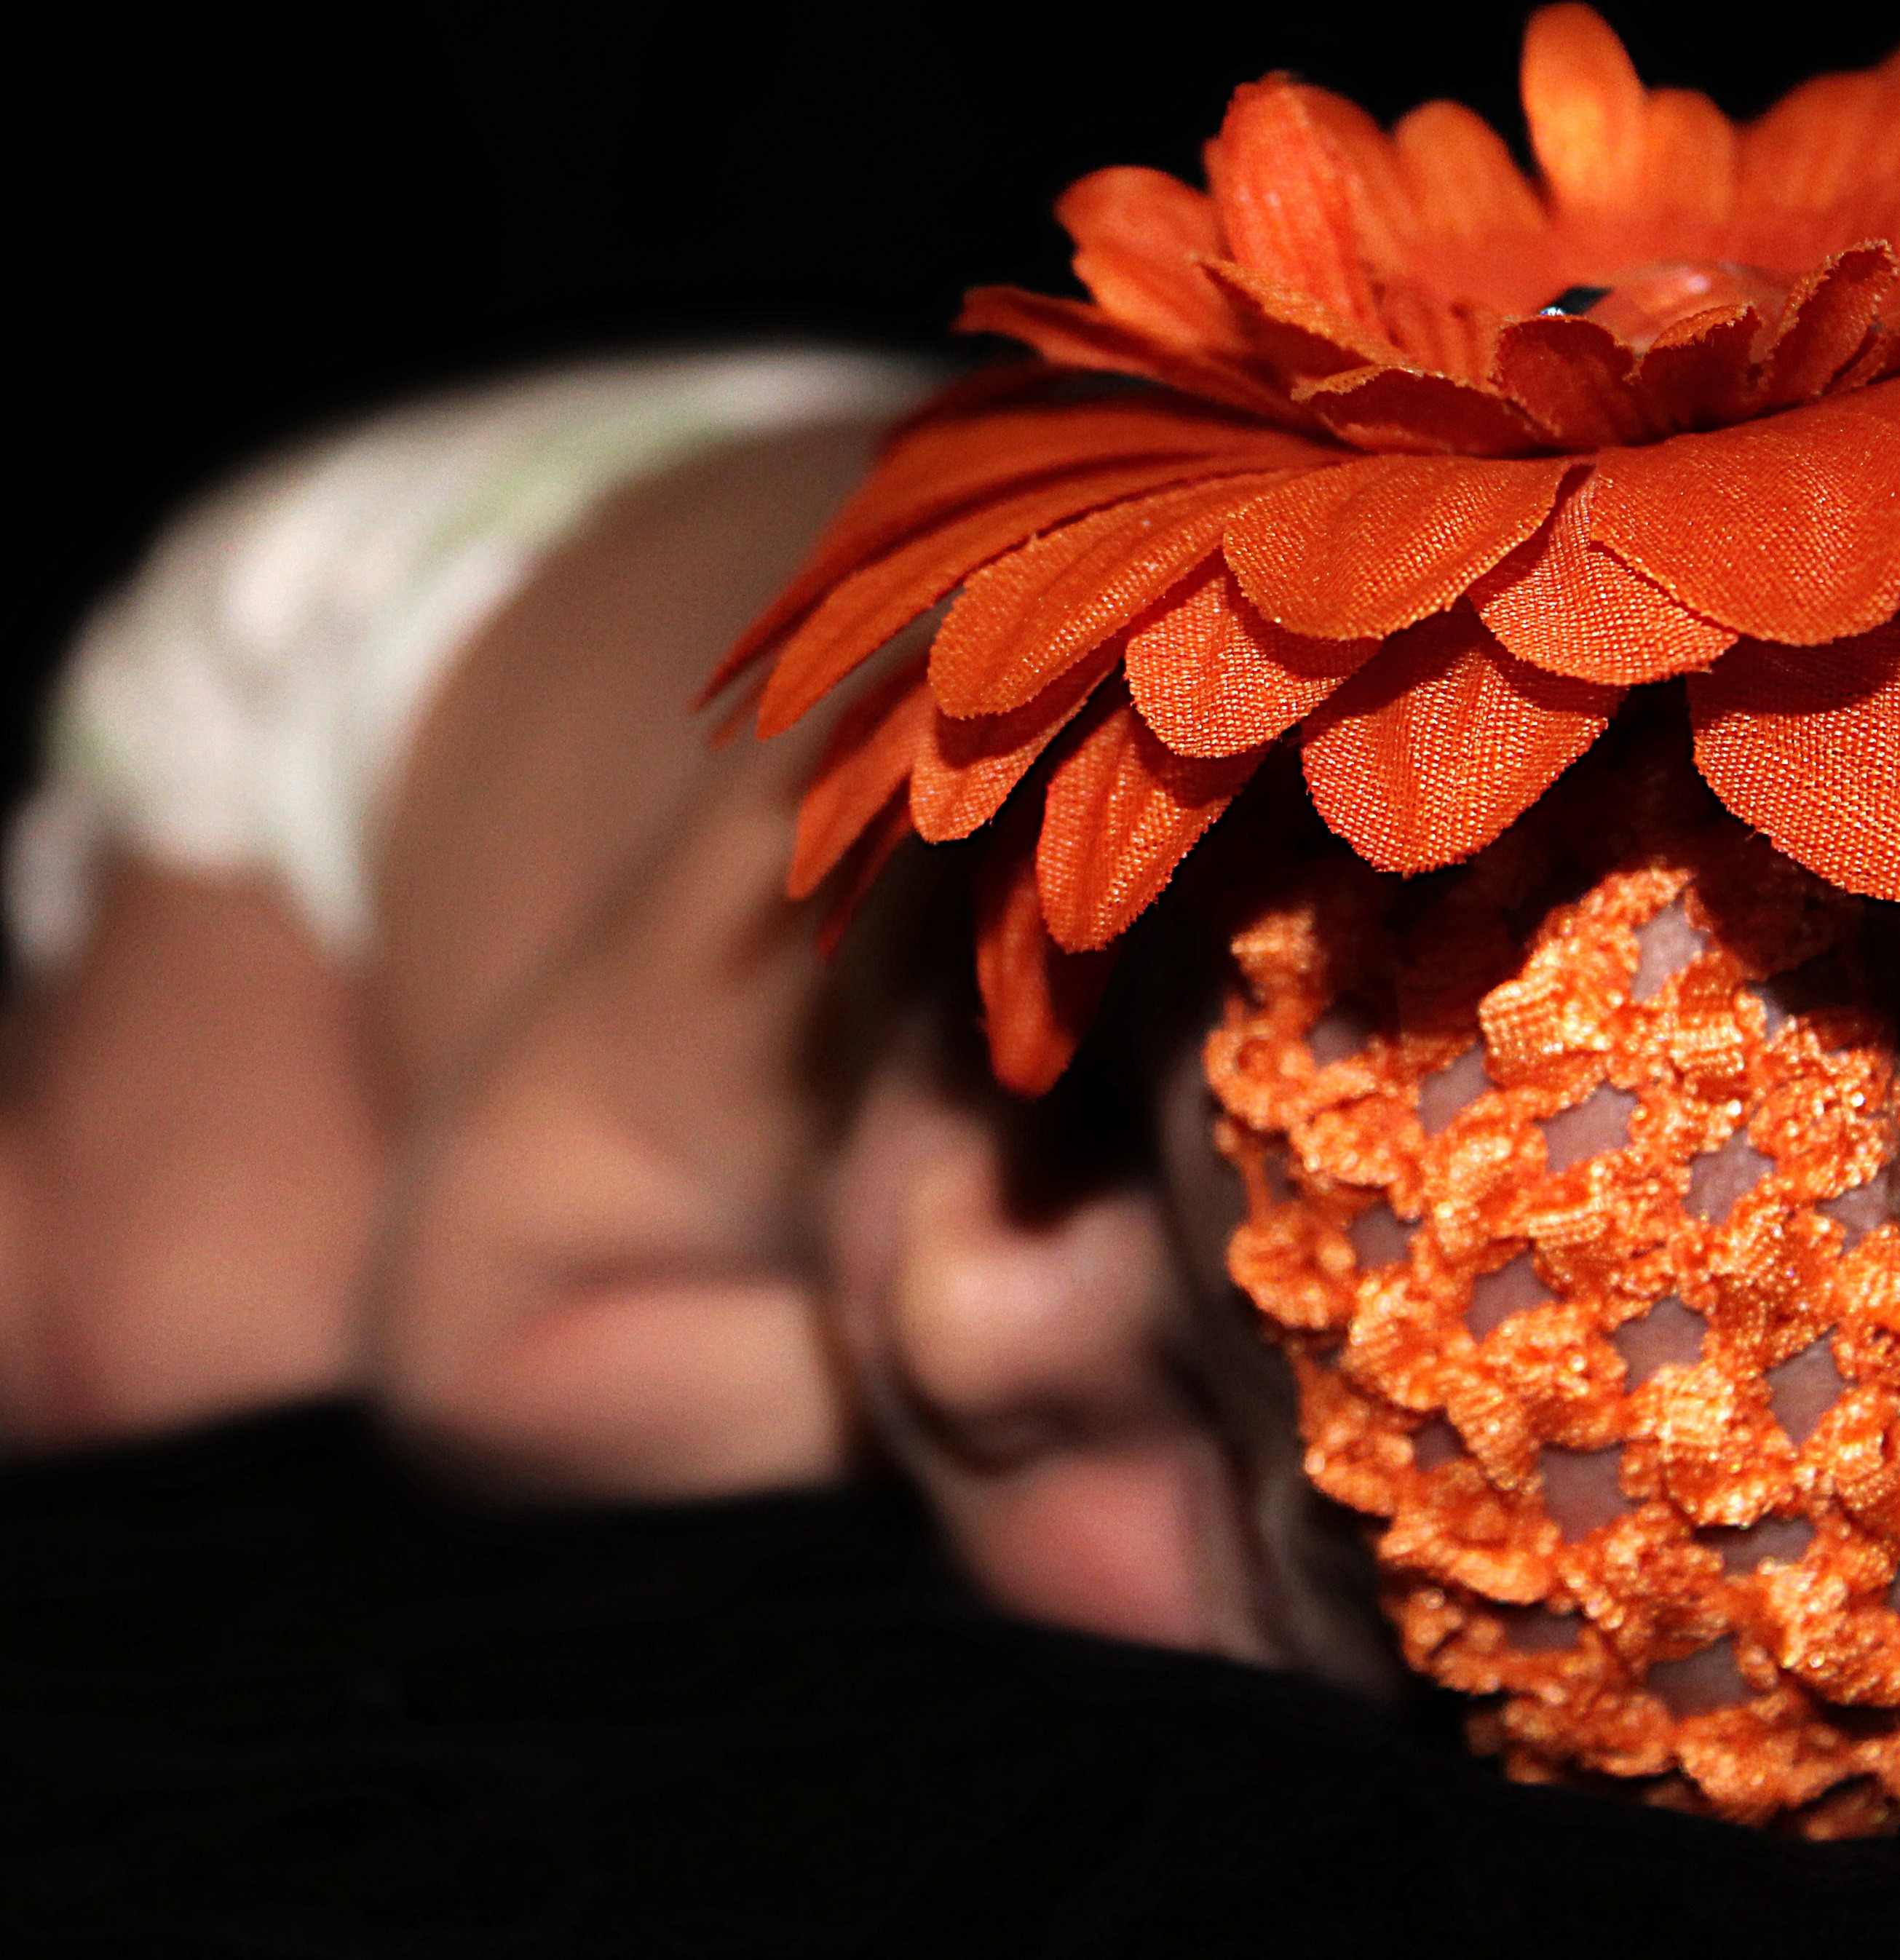
hand, plant, girl, photography, leaf, flower, petal, orange, portrait, red, sleeping, autumn, yellow, flora, baby, close up, headband, newborn, organ, daughter, macro photography, flowering plant, land plant